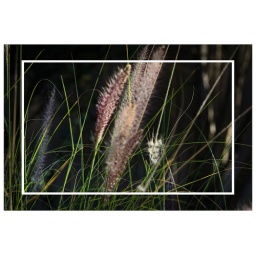
white grass blooming in our backyard.